Emily Sonnett

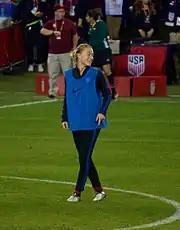
Sonnett during halftime at friendly in 2017

On August 18, 2020, having been unable to play for Orlando, Sonnett joined Swedish Damallsvenskan club Kopparbergs/Göteborg FC on a short-term contract until November 2020. Orlando retained Sonnett's NWSL rights. Five days later she made her Damallsvenskan debut, starting in a 3–0 defeat to Rosengård. She made 10 league appearances as Göteborg won its first Damallsvenskan title.